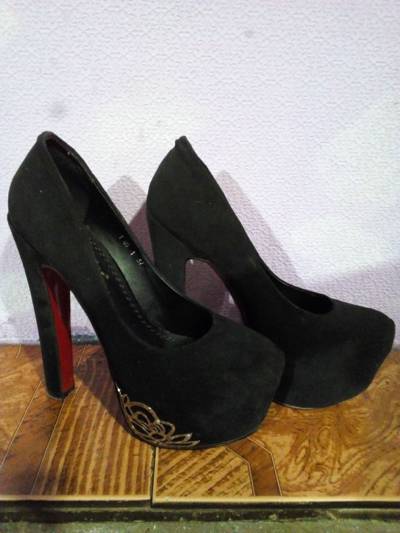
Waste category: shoes